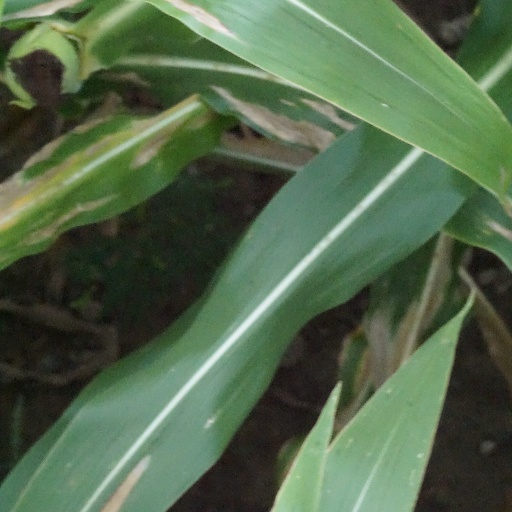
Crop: maize; corn